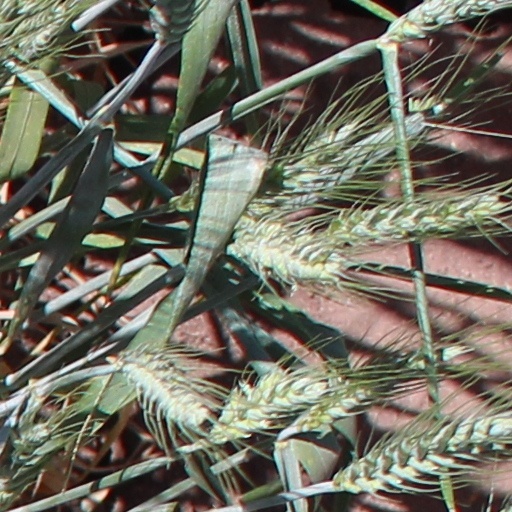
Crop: wheat